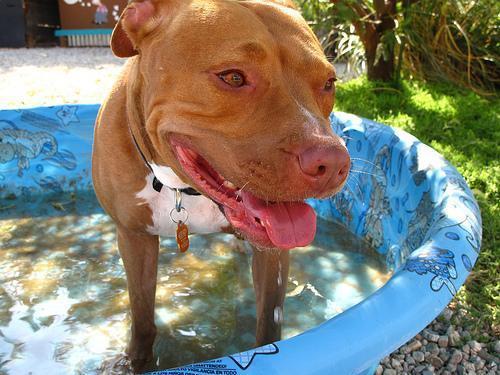
american pit bull terrier